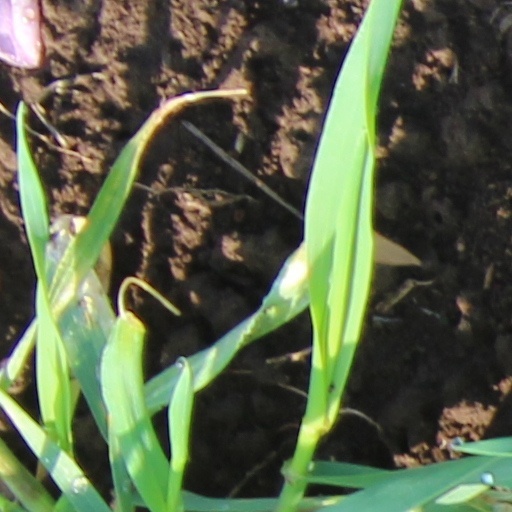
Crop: wheat